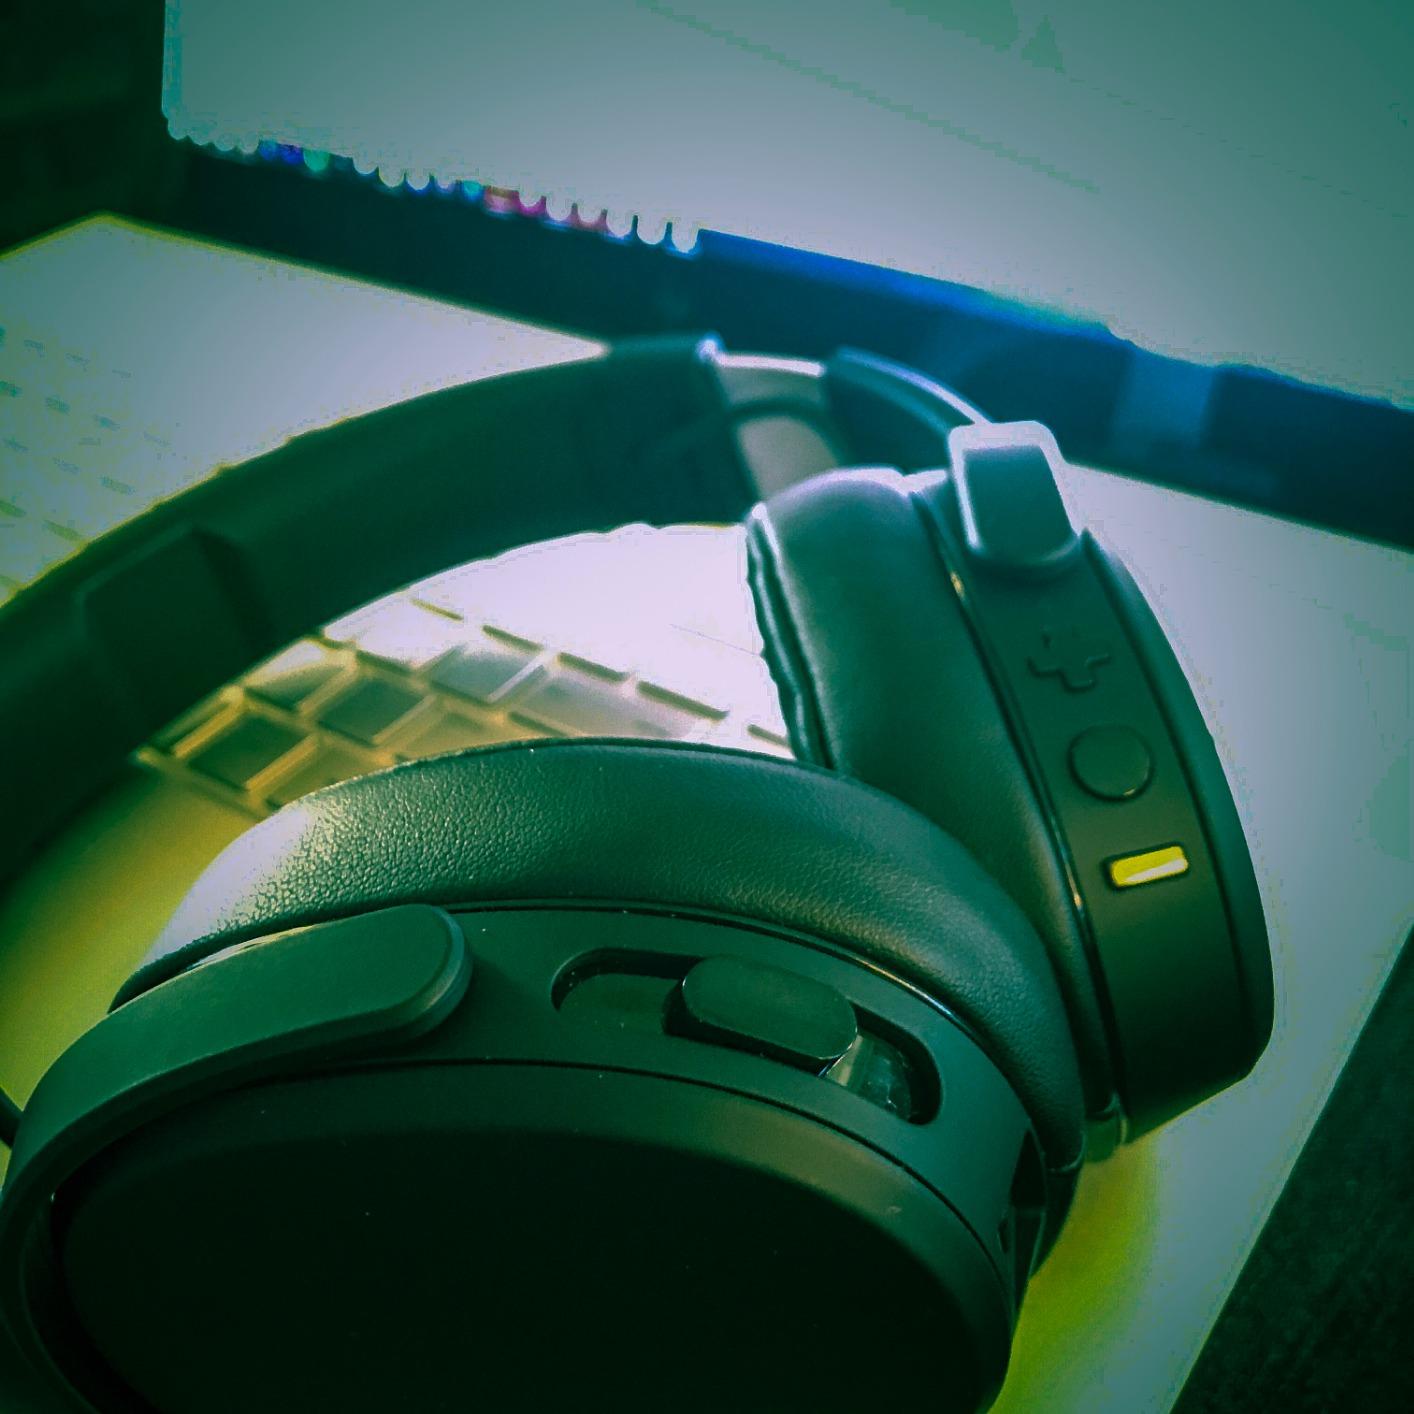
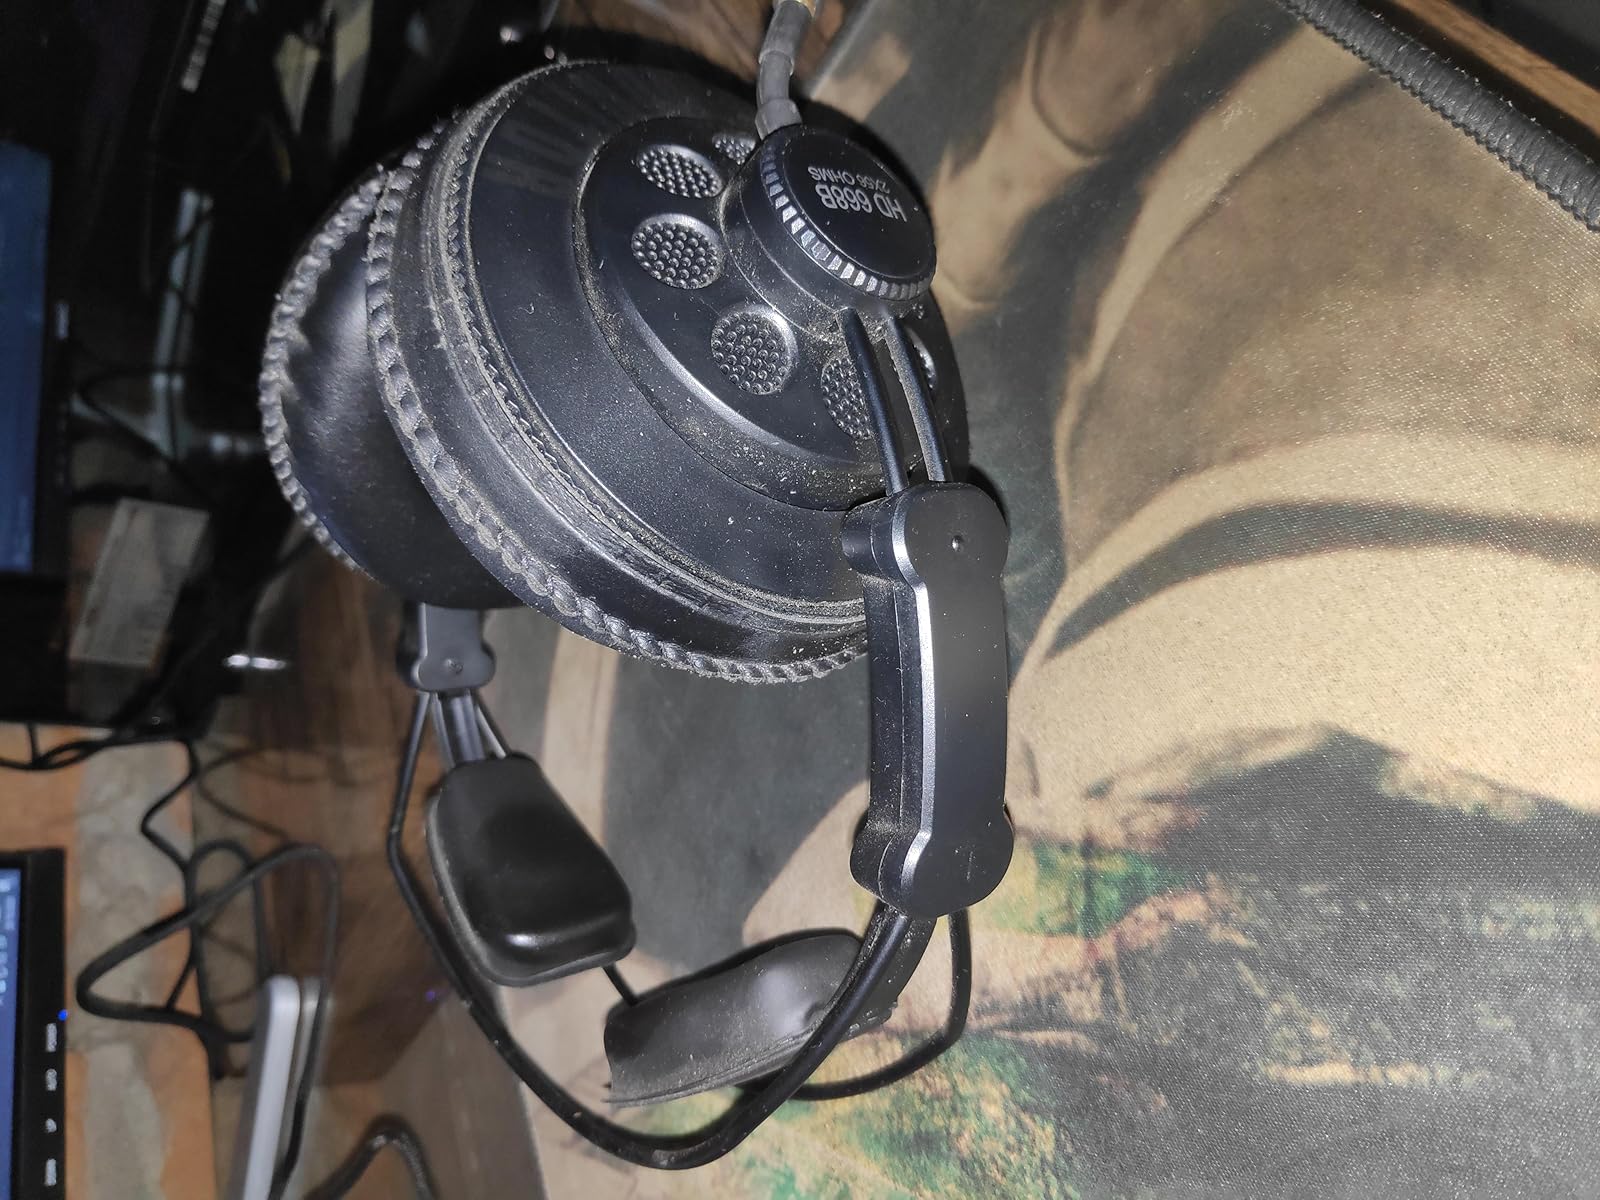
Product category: headphones
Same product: no